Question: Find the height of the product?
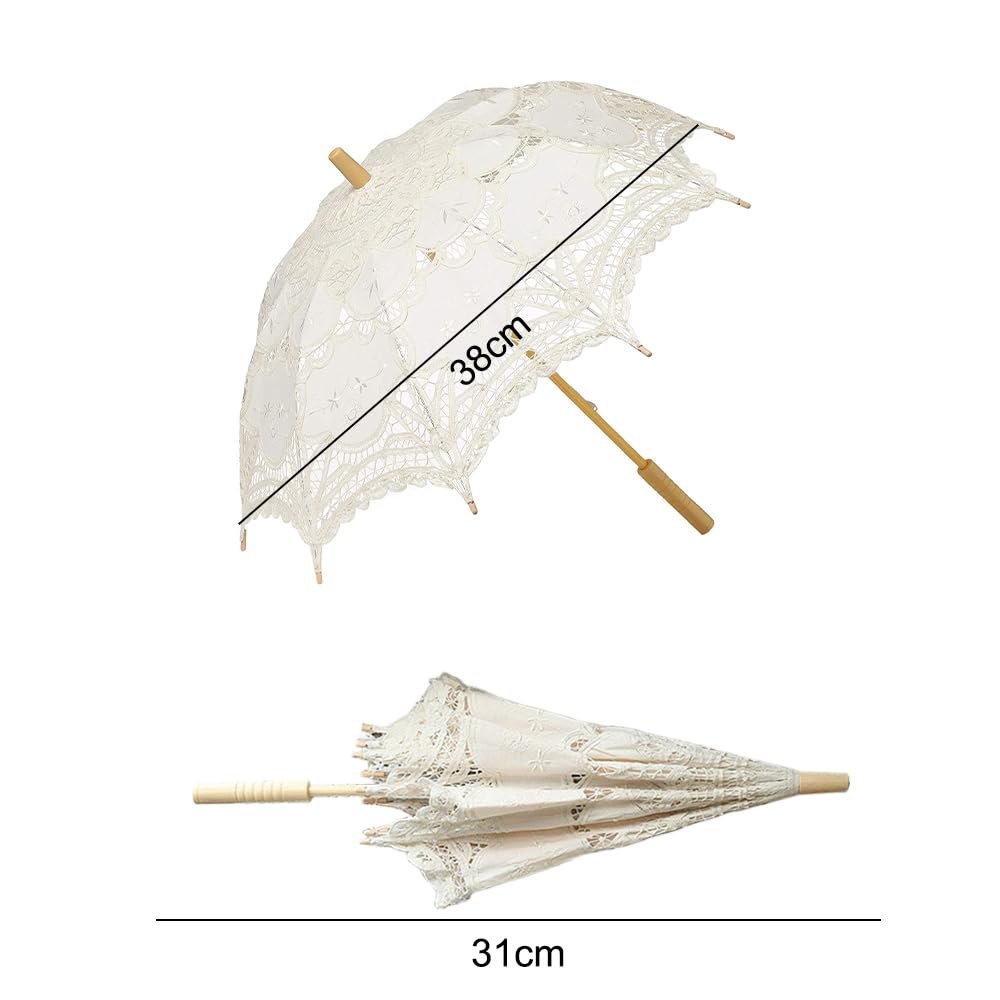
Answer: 31.0 centimetre